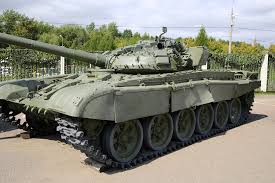
Label: Tank